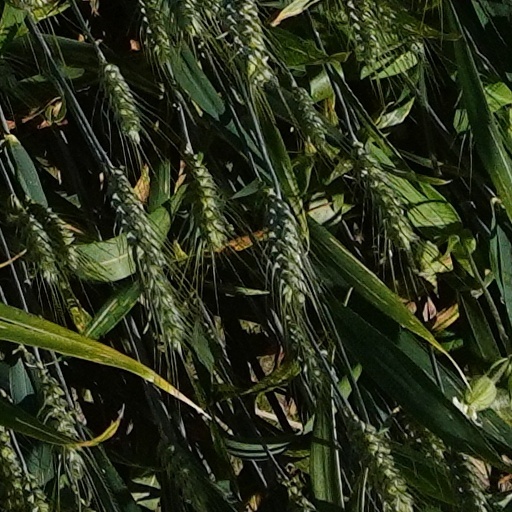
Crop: wheat